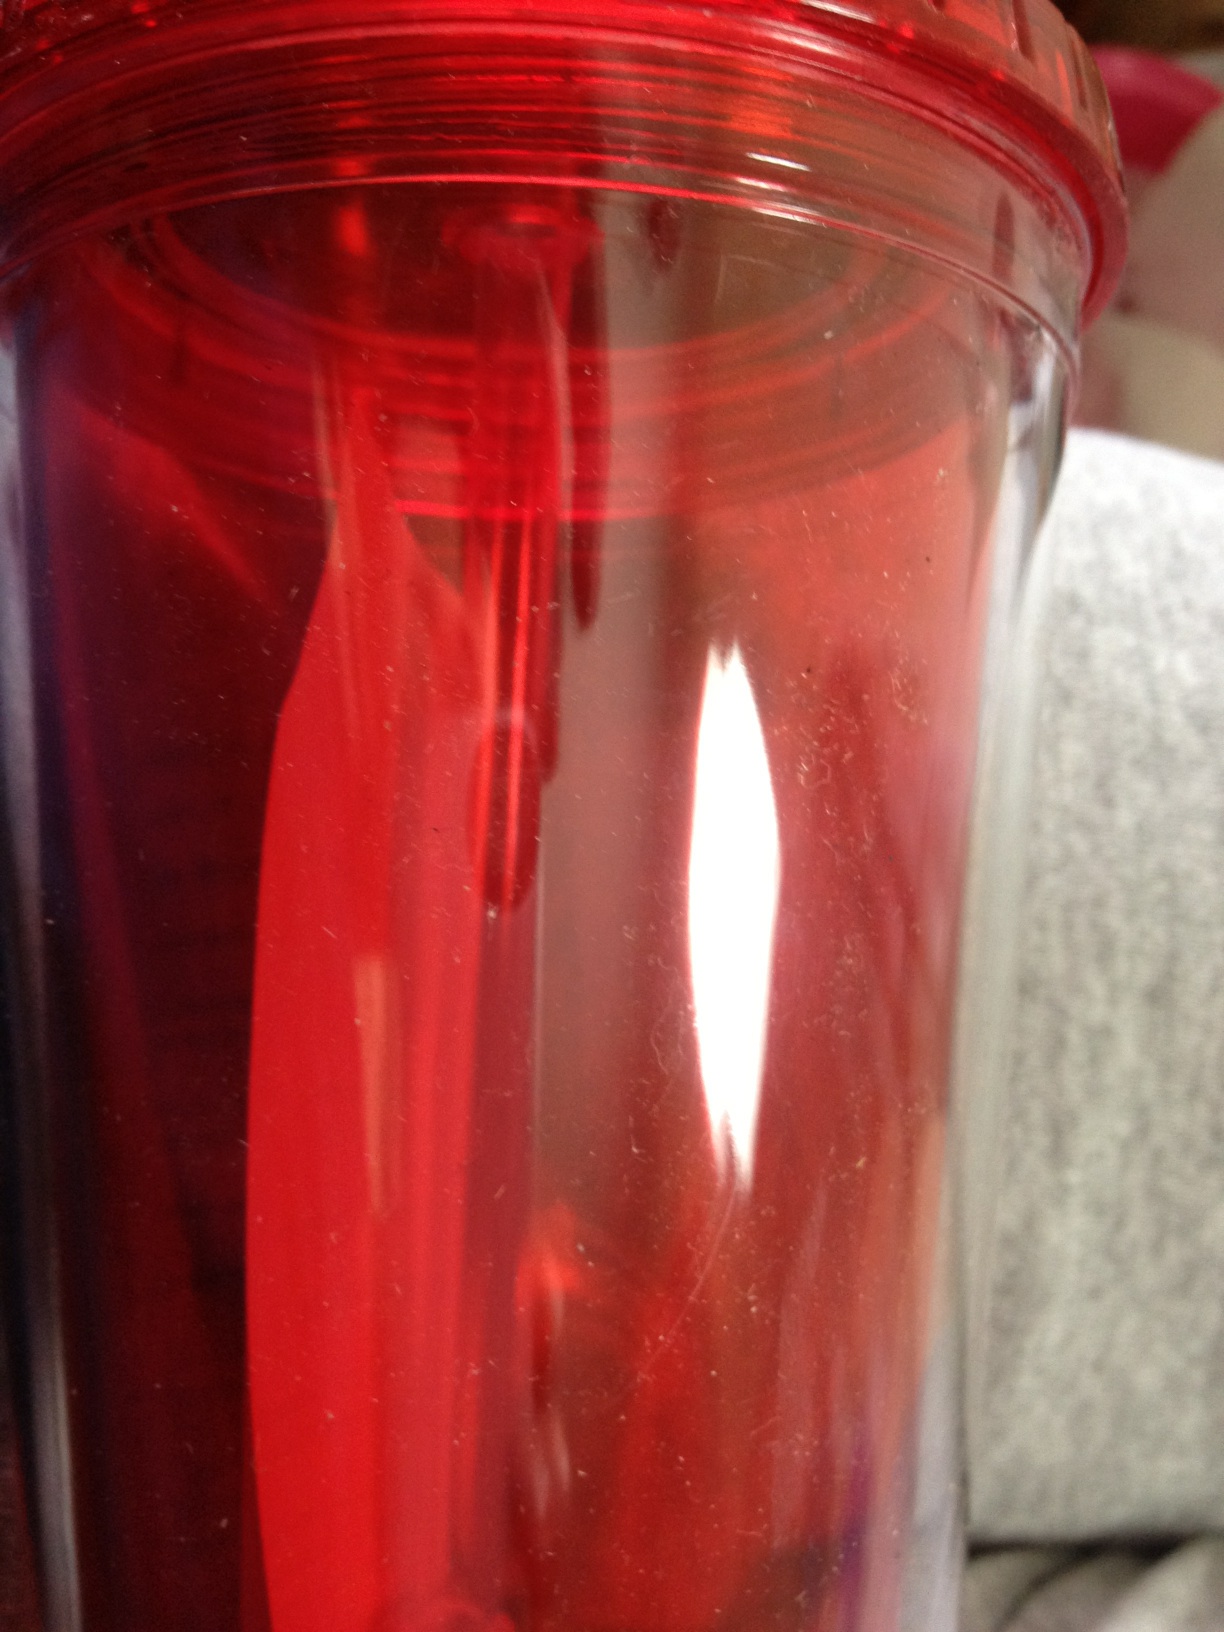Question: What color is this?
Answer: red